Typhoon Sarika

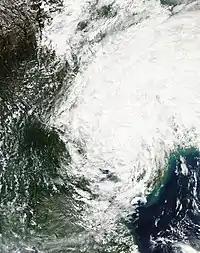
Sarika weakening over Guangxi on October 19

As a weakening system, Sarika affected 333,900 people in Guangxi, mainly through heavy rainfall. Parts of the coast received over of rain over a 26-hour period. Rainfall accumulations in Guangxi averaged . Wind gusts in the province reached . Power outages were felt across Guangxi, with 250,000 customers experiencing disruptions. A total of 134 houses collapsed. Crop damage spanned , of which were not salvageable. Direct economic losses were placed at ¥251 million (US$ million).